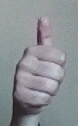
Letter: aleff